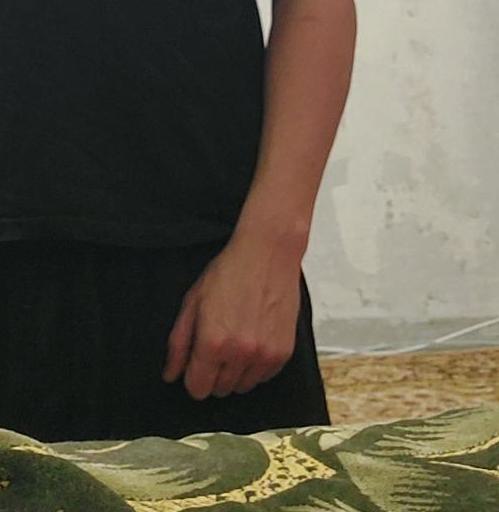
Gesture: no_gesture